Australian rules football in Canada

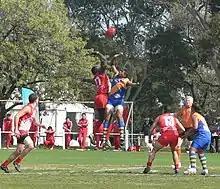
Canada take on Nauru in the 2008 International Cup

In 1993, a Canadian representative team, known as the Northwind, beat a British (BARFL) representative team.